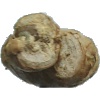
Label: Ginger Root 1